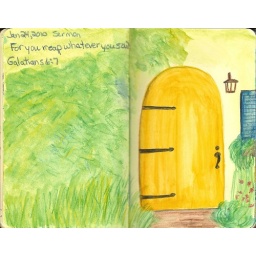
Drawn from memory of a picture I saw of a yellow door with the setting of another garden door I saw in another photo.